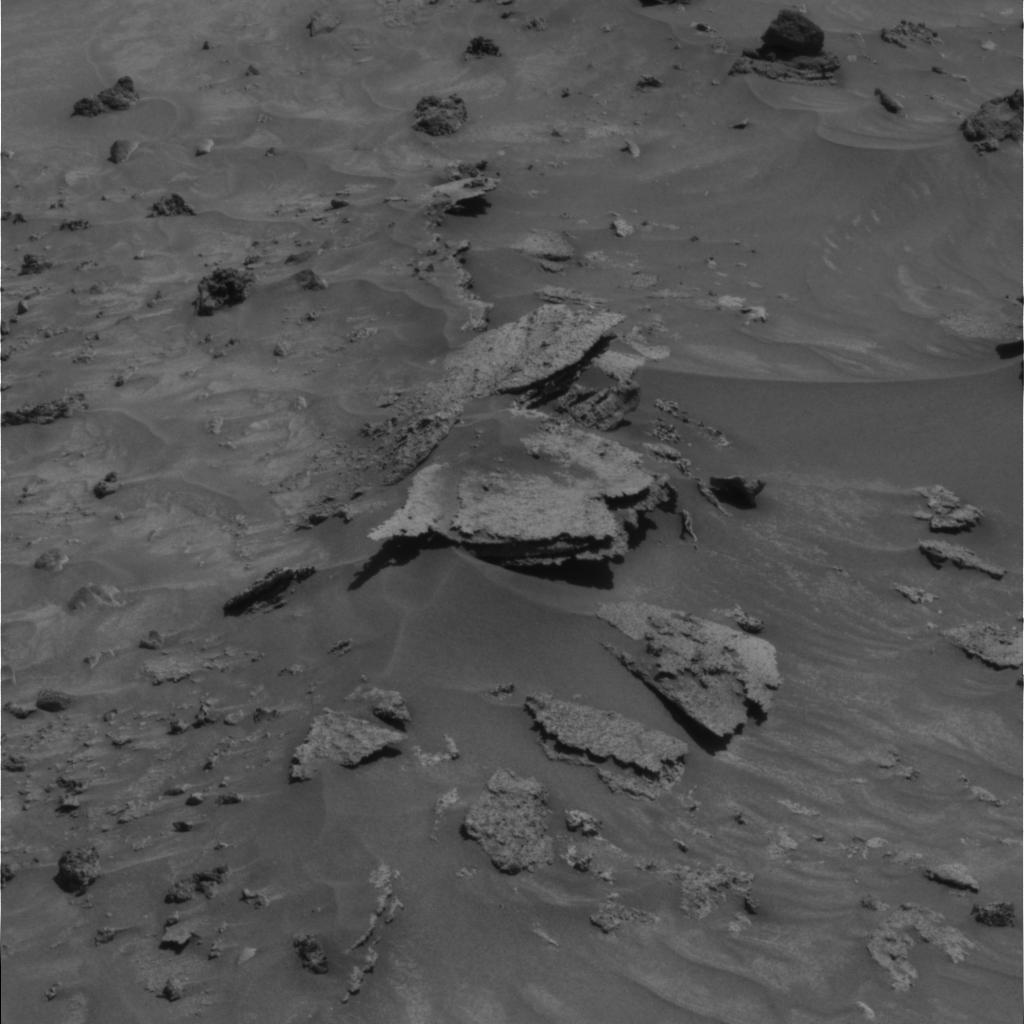
Surface features visible: Rock Outcrops, Clasts, Dunes/Ripples, Rock (Linear Features), Soil, Nearby Surface